John Houlton Marshall

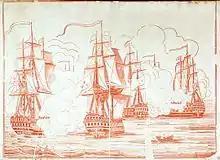
The Battle of Trafalgar, 21 October 1805; (left)

By 1810 Marshall was serving as first lieutenant of and on 21 October he was promoted to commander at a ceremony held to commemorate the Battle of Trafalgar. He was later given command of the 18-gun brig-sloop , and survived her sinking on 19 May 1814 on reef rocks in Anato Bay, Jamaica.